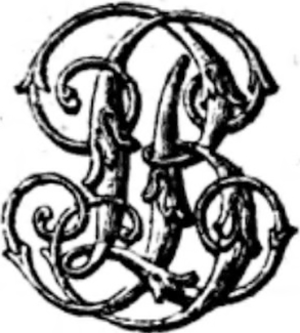
Félix Le Monnier dit Felice Le Monnier, né à Verdun le 1ᵉʳ décembre 1806 et mort à Florence le 27 juin 1884, est un éditeur italien, d’origine française.